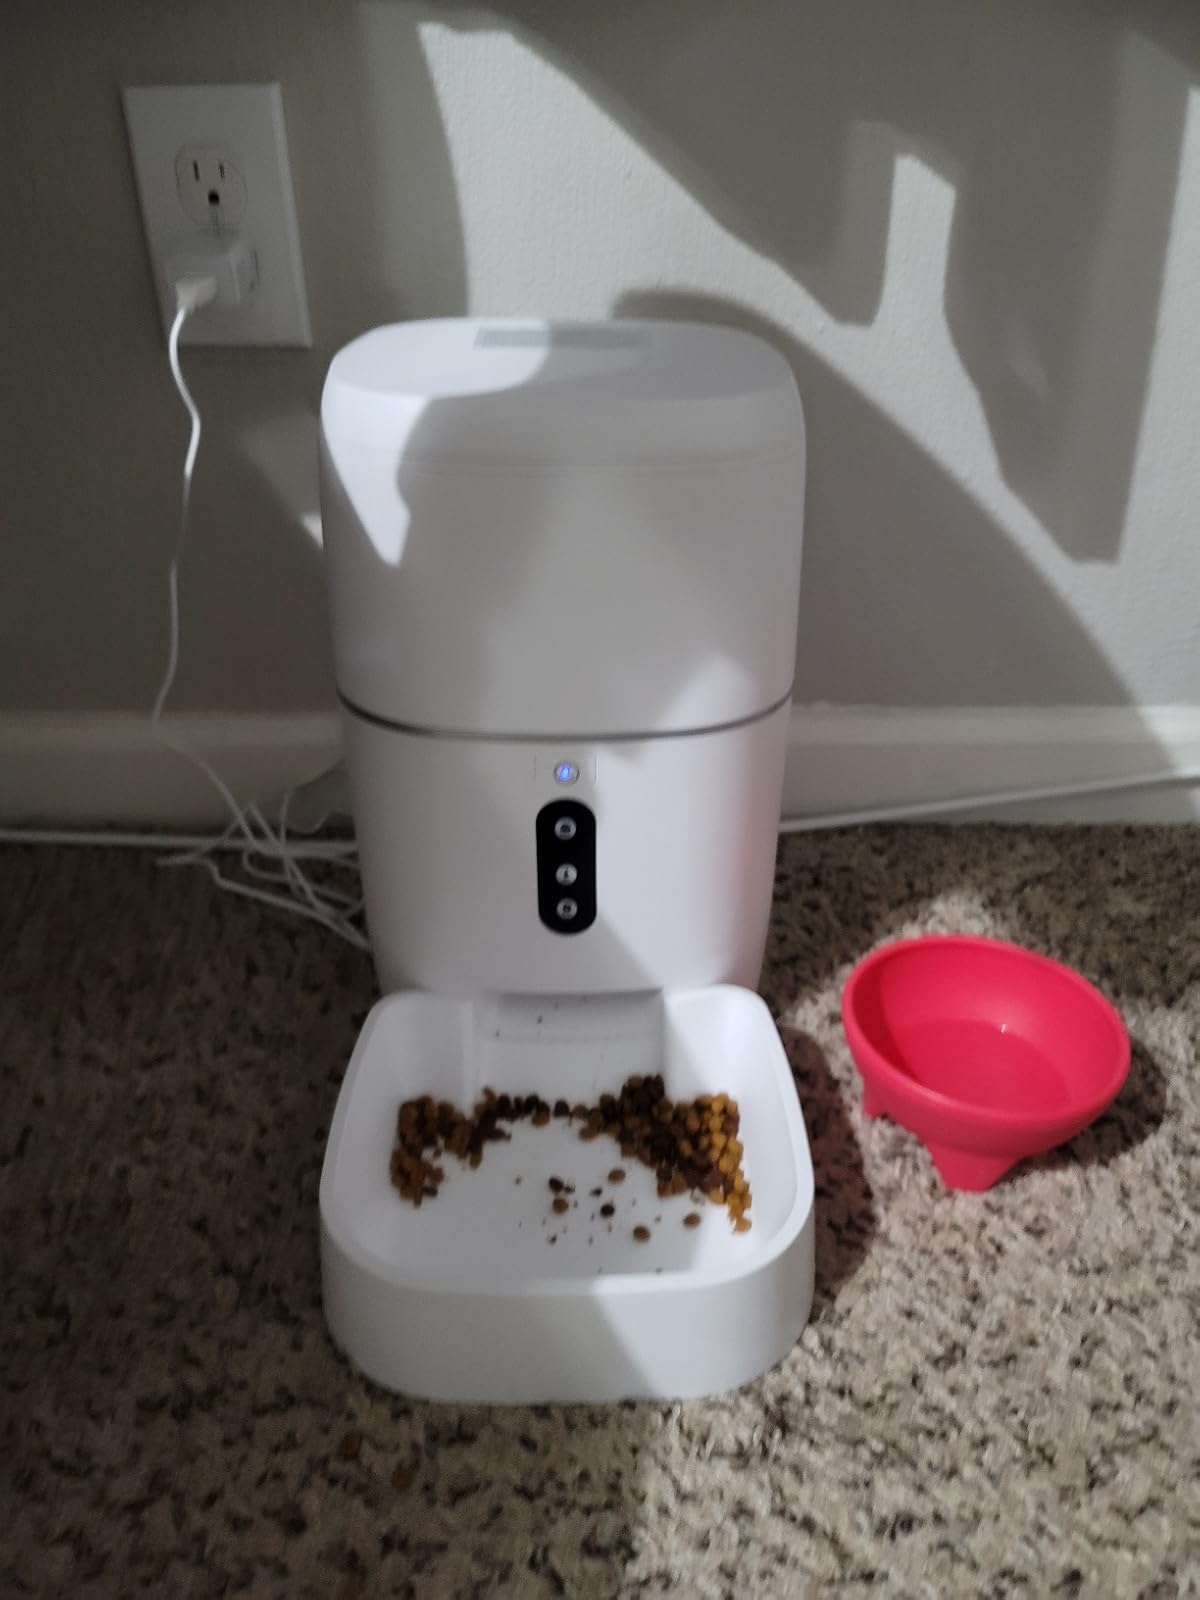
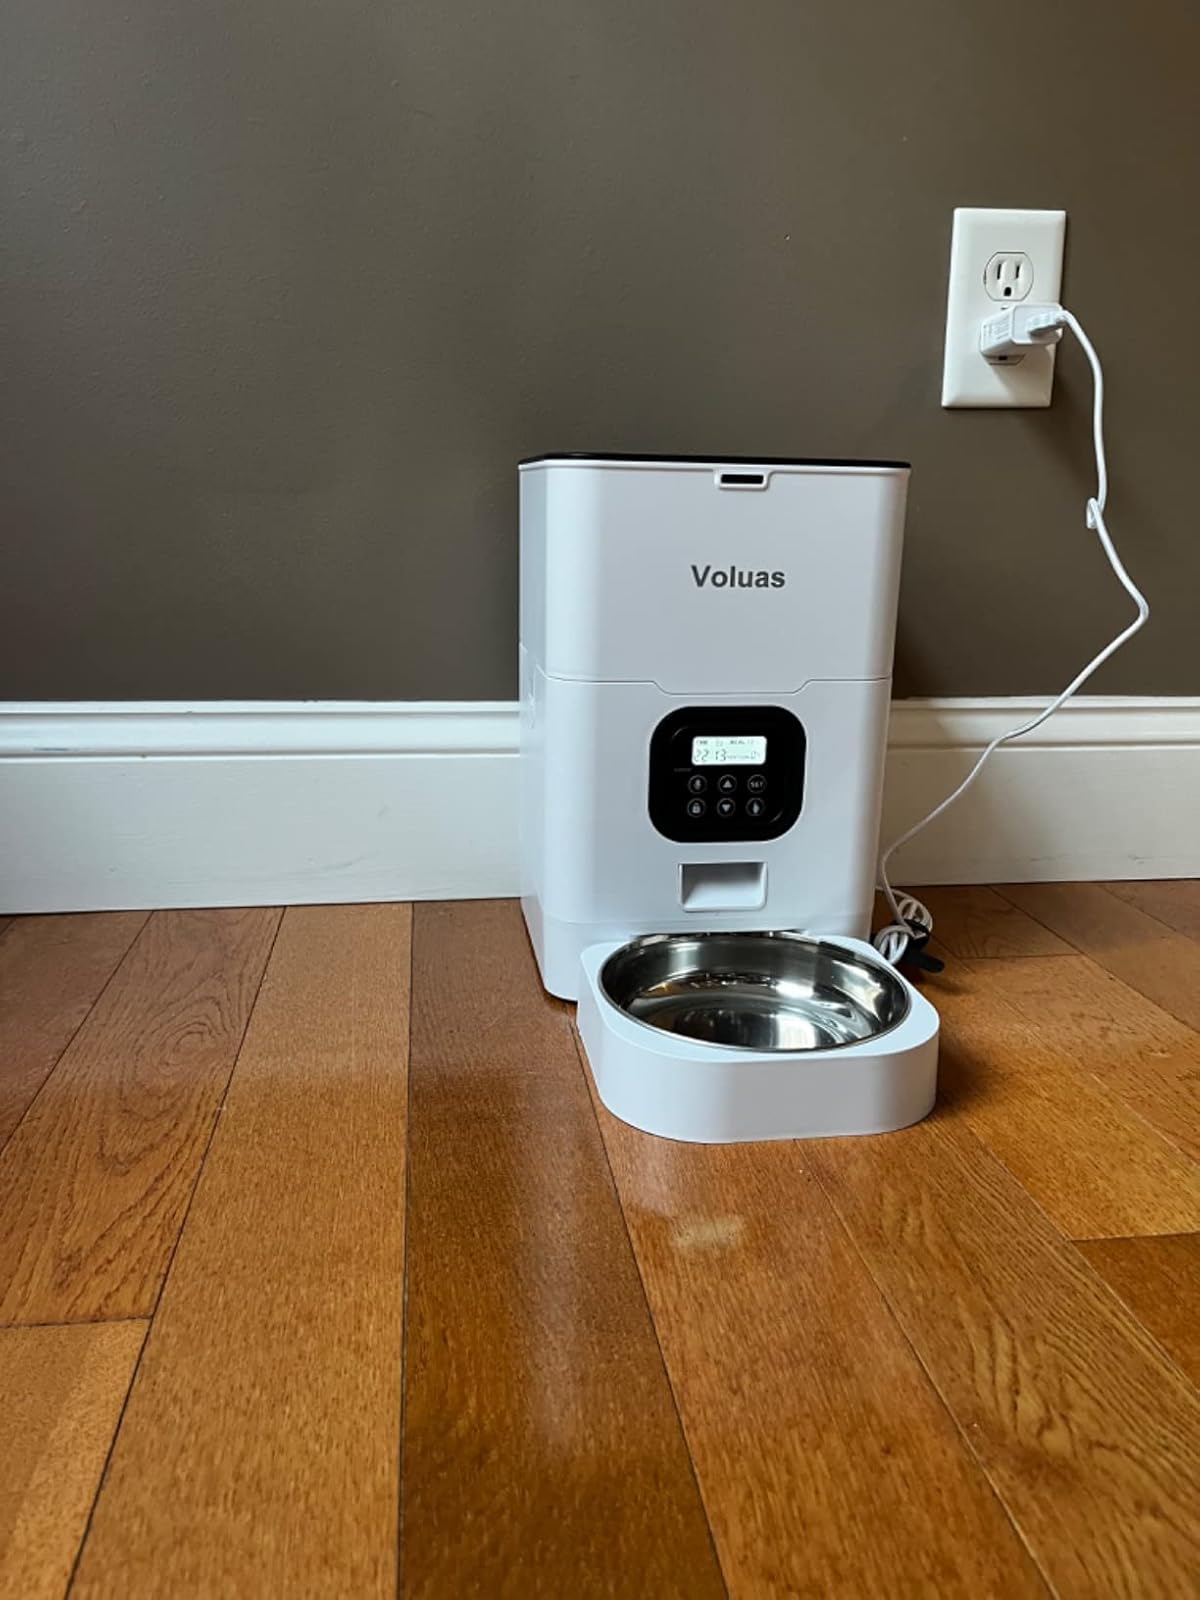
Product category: items_feeder
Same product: no